Accademia Galileiana

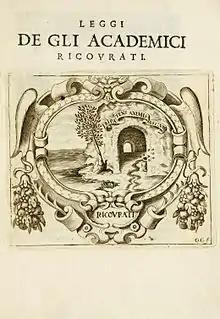
Title page of the "Leggi de gli Academici Ricovrati" (1648) with the emblem of the "bipatens animis asylum"

The Accademia Galileiana ('Galilean academy') is a learned society in the city of Padua in Italy. The full name of the society is ('Galilean academy of science, letters and the arts in Padova'). It was founded as the in Padua in 1599, on the initiative of a Venetian nobleman, Federico Cornaro. The original members were professors in the University of Padua such as professor Georgios Kalafatis; one of its original members was Galileo Galilei. In 1779 the academy merged with the Accademia di Arte Agraria (founded in 1769) and became the Accademia di Scienze Lettere e Arti; in 1949 it became the Accademia Patavina di Scienze, Lettere ed Arti; its name was changed to Accademia Galileiana di Scienze, Lettere ed Arti in Padova in 1997, in honor of Galileo. The academy is lodged in the Carraresi Palace in Padua.